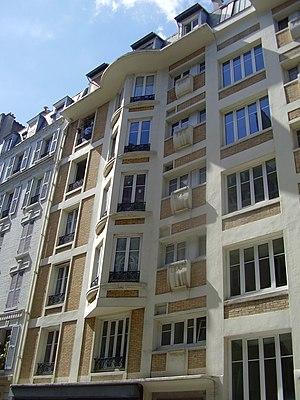
Immeuble du 7 rue Trétaigne (Paris, XVIIIe arr.), dessiné par Henri Sauvage.
Cet article recense les monuments historiques du 18ᵉ arrondissement de Paris, en France.
Frédéric-Henri Sauvage, dit Henri Sauvage, est un architecte et un décorateur français.